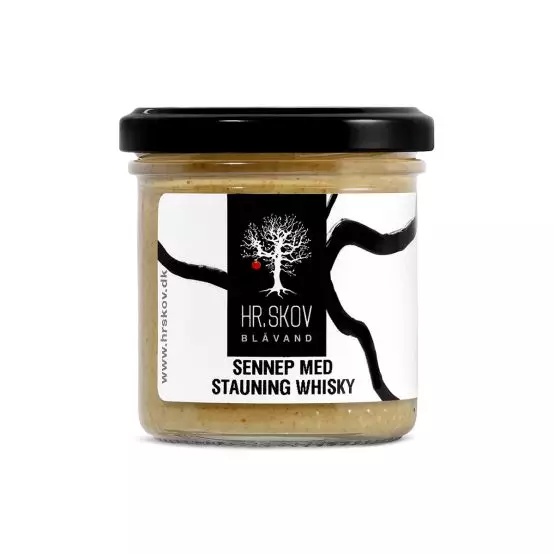
Hr. Skov sennep med Stauning whisky
Hr. Skov har indgået et fantastisk collab med Stauning Whisky, hvilket betyder at Hr. Skovs populære sennep nu er en fast del af sortimentet. Denne sennep går godt til brunch, pølser, oste og tapas. Prøv den også i creme fraiche og server som dressing. Ingrediensliste SENNEP (vand, SENNEPSFRØ, eddike, salt) 87% brun farin, whisky (0,4%), konserveringsmiddel (natriumbenzoat) Næringsindhold pr. 100 gram Energi 603 KJ/149 kcal Fedt 6,7 g - heraf mættet fedt 0,3 g Kulhydrat 12 g - heraf sukker 11,4 g Protein 5,8 g Salt 3,4 g Indhold 155 g.
Brand: Hr. Skov
Category: Food, Beverages & Tobacco > Food Items > Fruits & Vegetables > Fruit Sauces